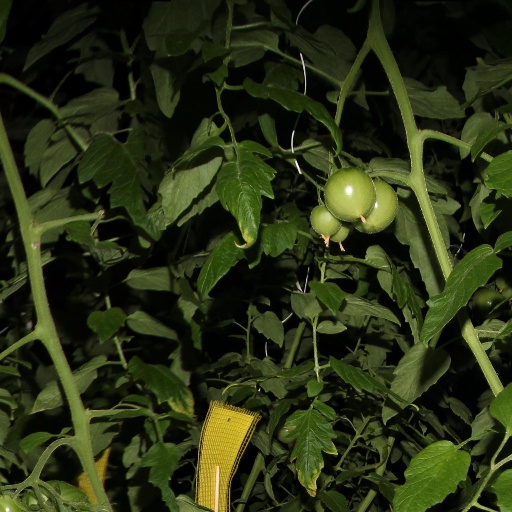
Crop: tomato